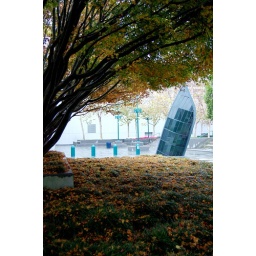
Sinking in a bed of grass and fallen leaves.